Corset controversy

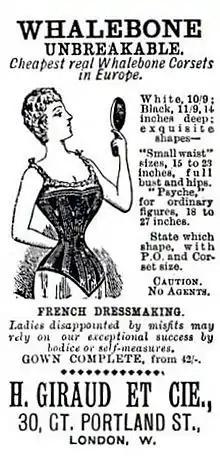
"Small waist sizes 15 to 23 inches"

That tight-lacing was enjoyable is a recurring theme. Dress historian David Kunzle theorized that some enthusiastic fans of tightlacing may have experienced sexual pleasure when tightlacing, or by rubbing against the front of the corset, which contributed to the moral outrage against the practice, although such issues could not be discussed openly due to the propriety standards of the time.